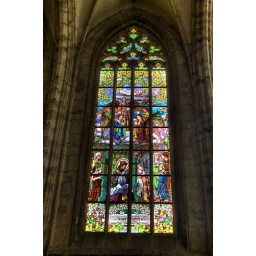
One of the stained glass windows in the main church in the Czech Republic.